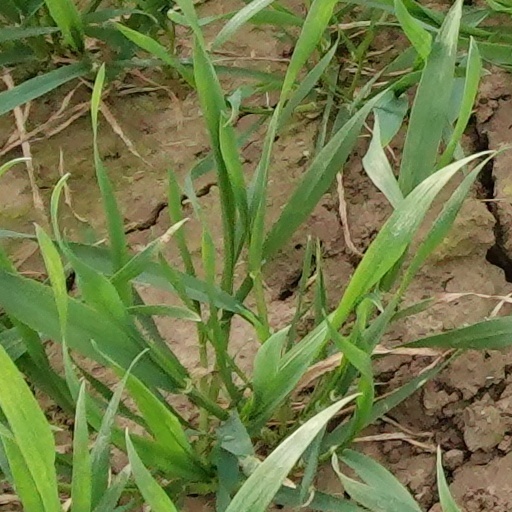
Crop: wheat